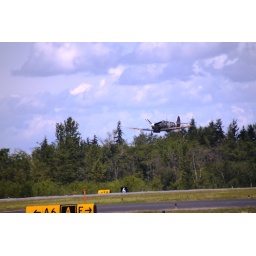
Flying Heritage Collection Fly Day May 22 2010 - Paul Allen's vintage airplane museum, many in flying order